Afrique Victime

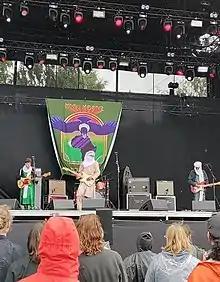
Mdou Moctar performing "Afrique Victime" at the 2022 Pori Jazz Festival in Pori, Finland.

In 2019, after multiple meetings, Mdou Moctar vacated his recording contract with the record label Sahel Sounds; he signed with Matador Records. "Afrique Victime" was his first album with the label. It was recorded in Niamey, Niger. The album's genre is "assouf" ("desert blues"). Compared to Moctar's previous work, it features more African fusion than blues. Moctar sings mostly in the Tamasheq language, with some parts in French.